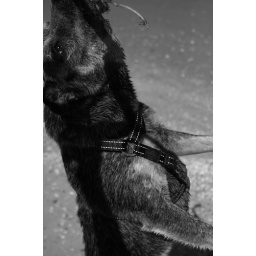
Pegs in black and white